Orlík nad Vltavou

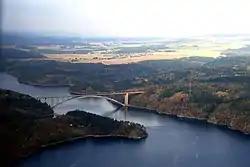
Žďákov Bridge

The I/19 road (the section from Plzeň to Tábor) passes through the municipality. Over the Orlík Reservoir, the road leads via the Žďákov Bridge.